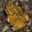
Label: frog